John Catsimatidis

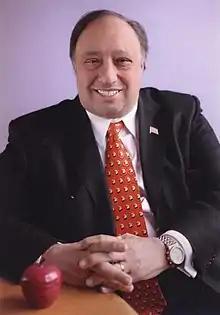
Catsimatidis in 2011

John A. Catsimatidis (born September 7, 1948) is an American billionaire businessman and radio talk show host. He is the owner, president, chairman, and CEO of grocery chains Gristedes and D'Agostino Supermarkets in Manhattan, as well as the Red Apple Group, a real estate and aviation company with about $2 billion in holdings in New York, Florida and Pennsylvania. He is also the chairman and CEO of the Red Apple Group subsidiary United Refining Company.